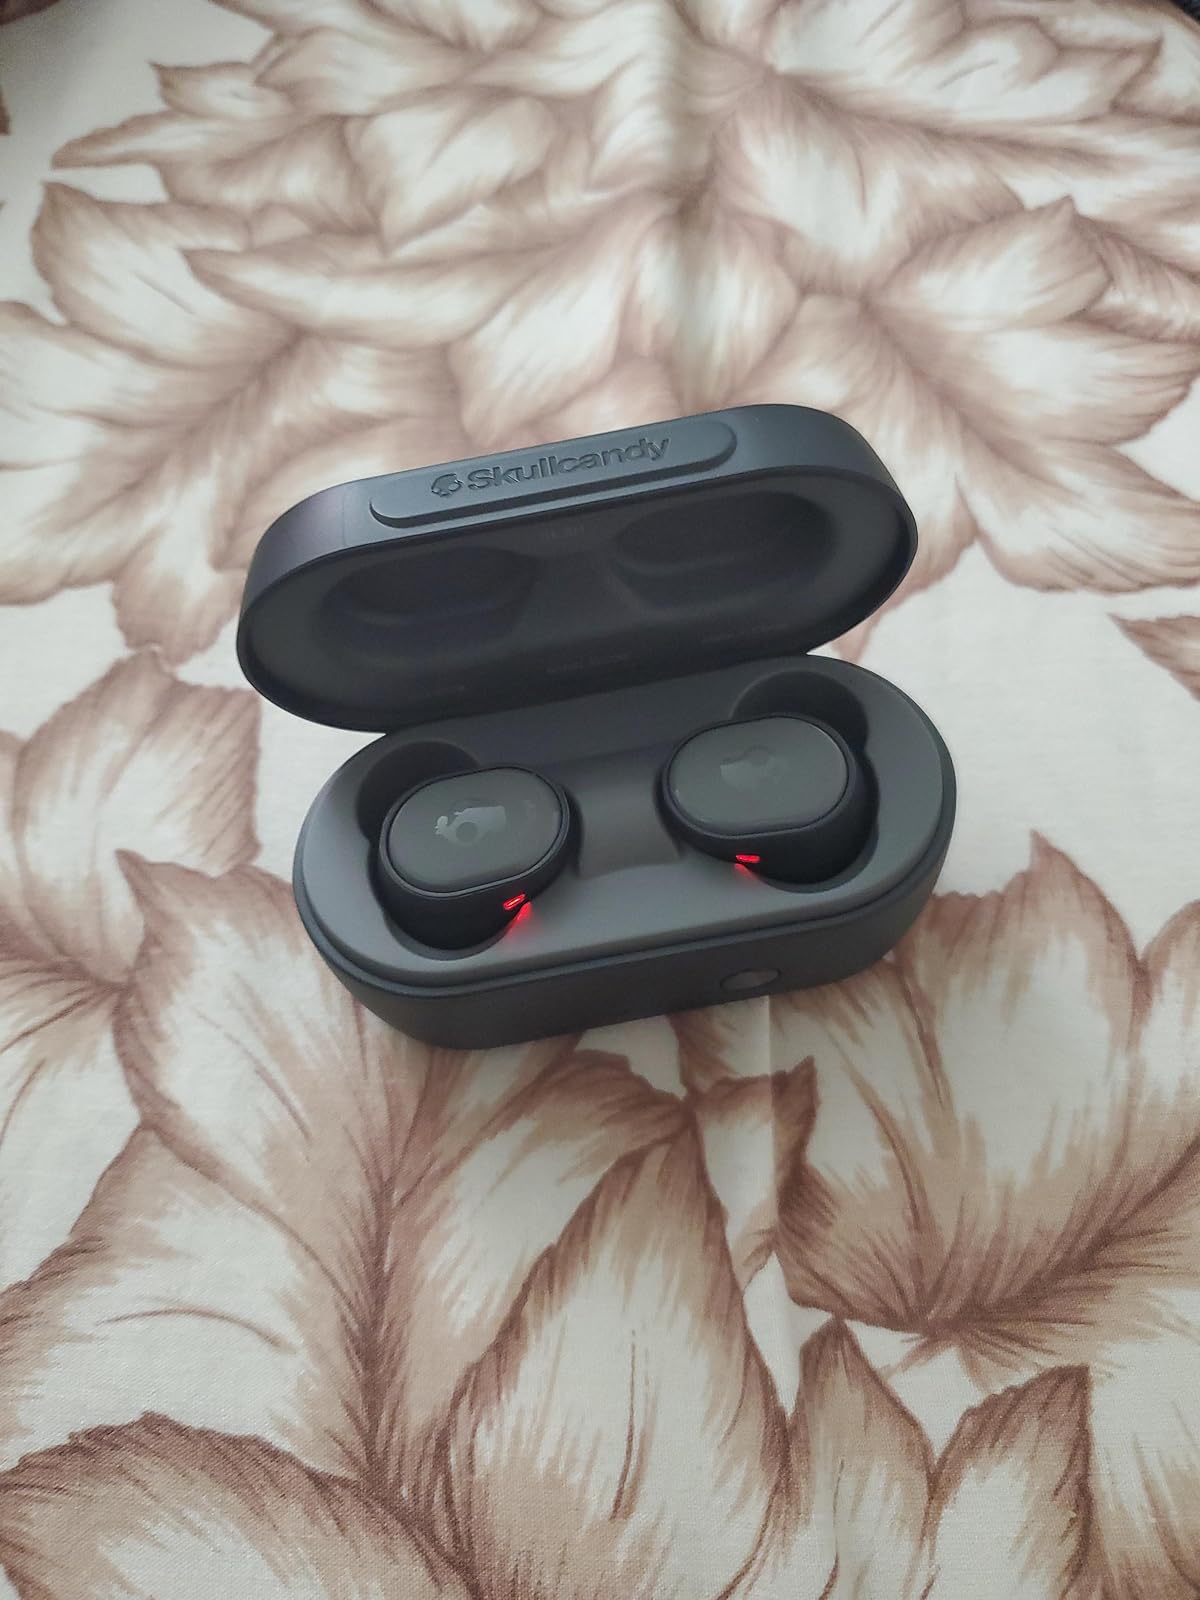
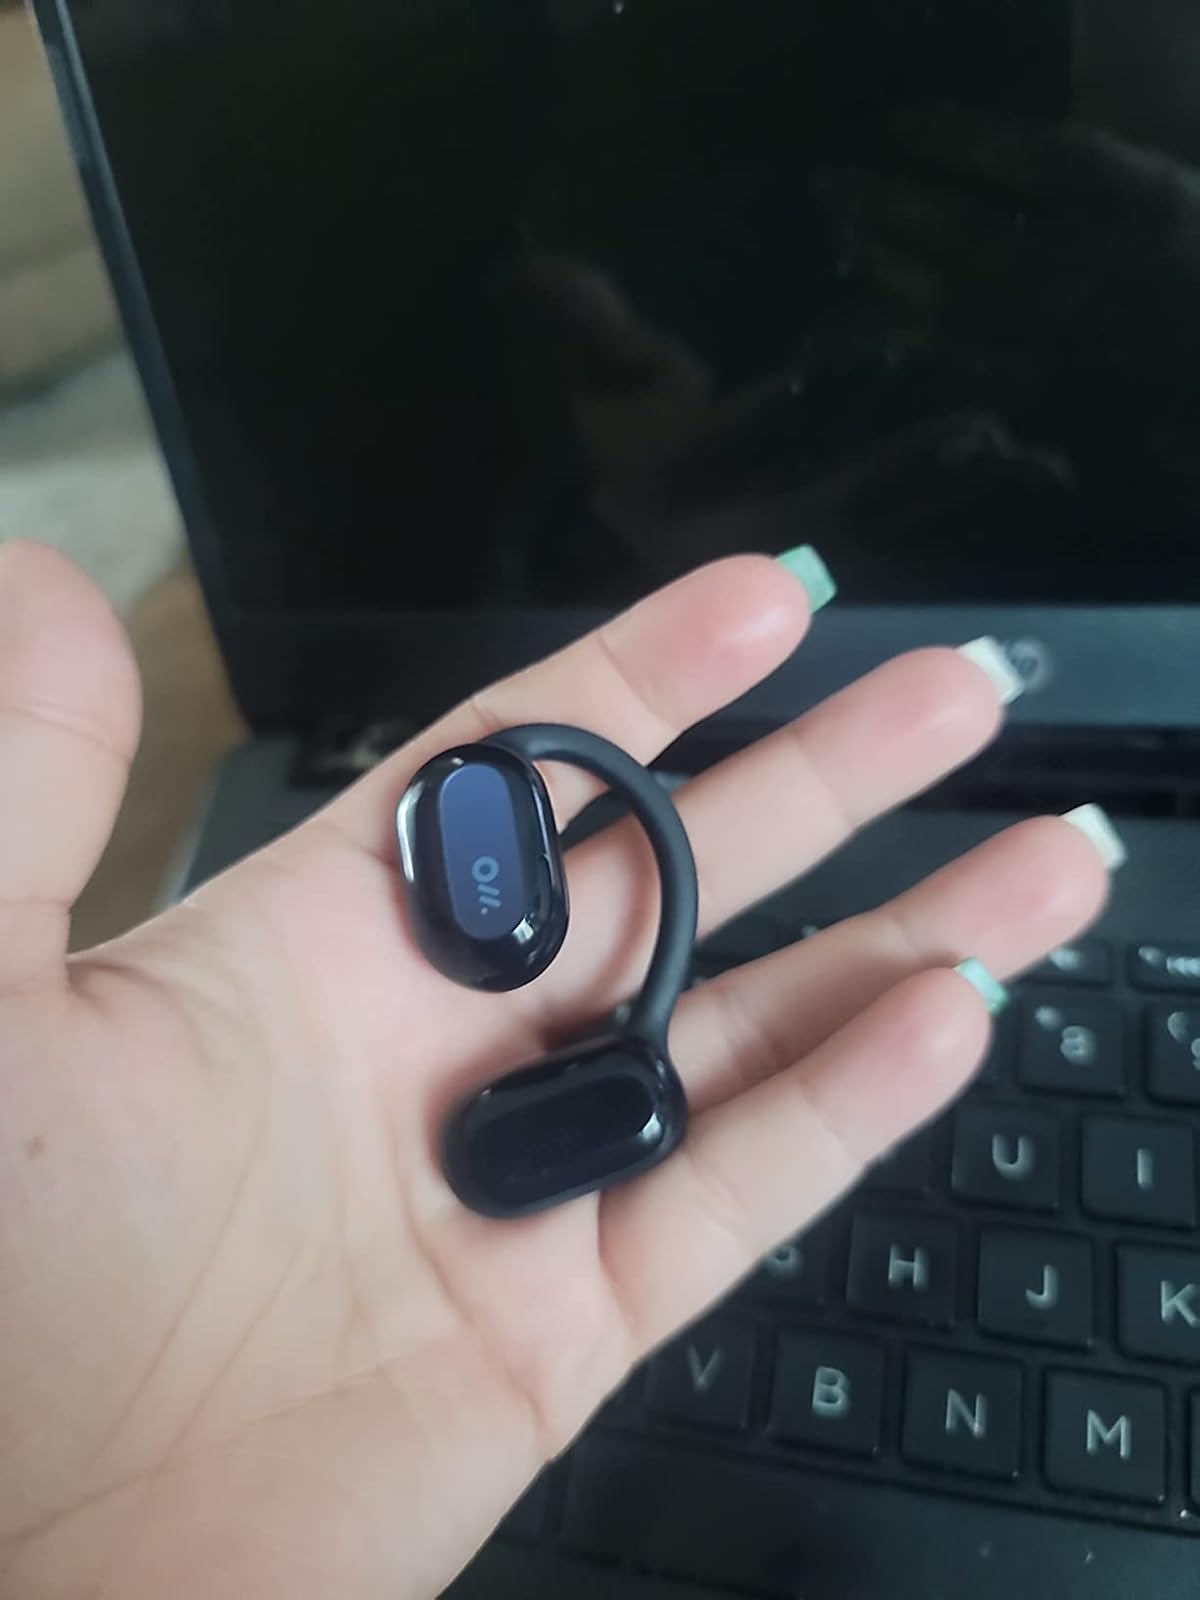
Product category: earbuds
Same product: no